Polish culture during World War II

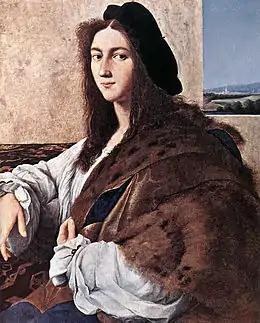
"Portrait of a Young Man", by Raphael, ca. 1514. Possibly a self-portrait, and if so, the most valuable single piece of art looted by the Nazis in Poland. Formerly in the collection of the Czartoryski Museum in Kraków, its whereabouts remain unknown.

Many university professors, as well as teachers, lawyers, artists, writers, priests and other members of the Polish intelligentsia were arrested and executed, or transported to concentration camps, during operations such as "AB-Aktion". This particular campaign resulted in the infamous "Sonderaktion Krakau" and the massacre of Lwów professors. During World War II Poland lost 39% to 45% of its physicians and dentists, 26% to 57% of its lawyers, 15% to 30% of its teachers, 30% to 40% of its scientists and university professors, and 18% to 28% of its clergy. The Jewish intelligentsia was exterminated altogether. The reasoning behind this policy was clearly articulated by a Nazi "gauleiter": "In my district, [any Pole who] shows signs of intelligence will be shot."